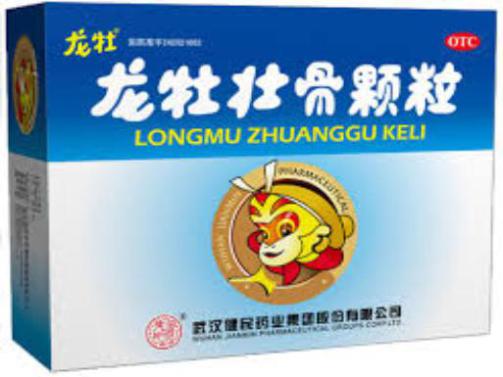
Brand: longmu-2
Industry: Medical